List of NASA missions

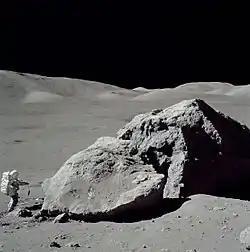
Apollo 17 astronaut Harrison Schmitt standing next to a boulder at Taurus-Littrow.

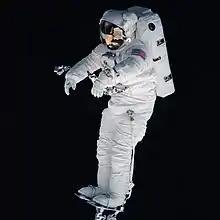
Astronaut Peter Wisoff on a robotic arm, 1993

NASA has successfully launched over 200 crewed flights. Three have ended in failure, causing the death of the entire crew: Apollo 1 (which never launched) in 1967 lost three crew members, STS-51-L (the "Challenger" disaster) in 1986, and STS-107 (the "Columbia" disaster) in 2003.